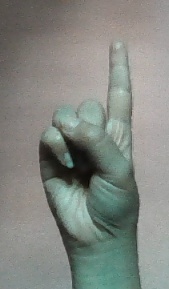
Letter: bb